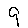
Label: 9